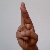
The image shows a hand gesture representing the letter 'R' in Indian Sign Language.